Lecco

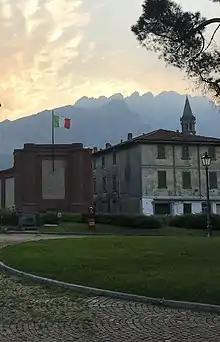
Resegone Mount seen from Lecco City

«"That branch of the Lake of Como, which turns toward the south between two unbroken chains of mountains, presenting to the eye a succession of bays and gulfs, formed by their jutting and retiring ridges, suddenly contracts itself between a headland to the right and an extended sloping bank on the left, and assumes the flow and appearance of a river."»